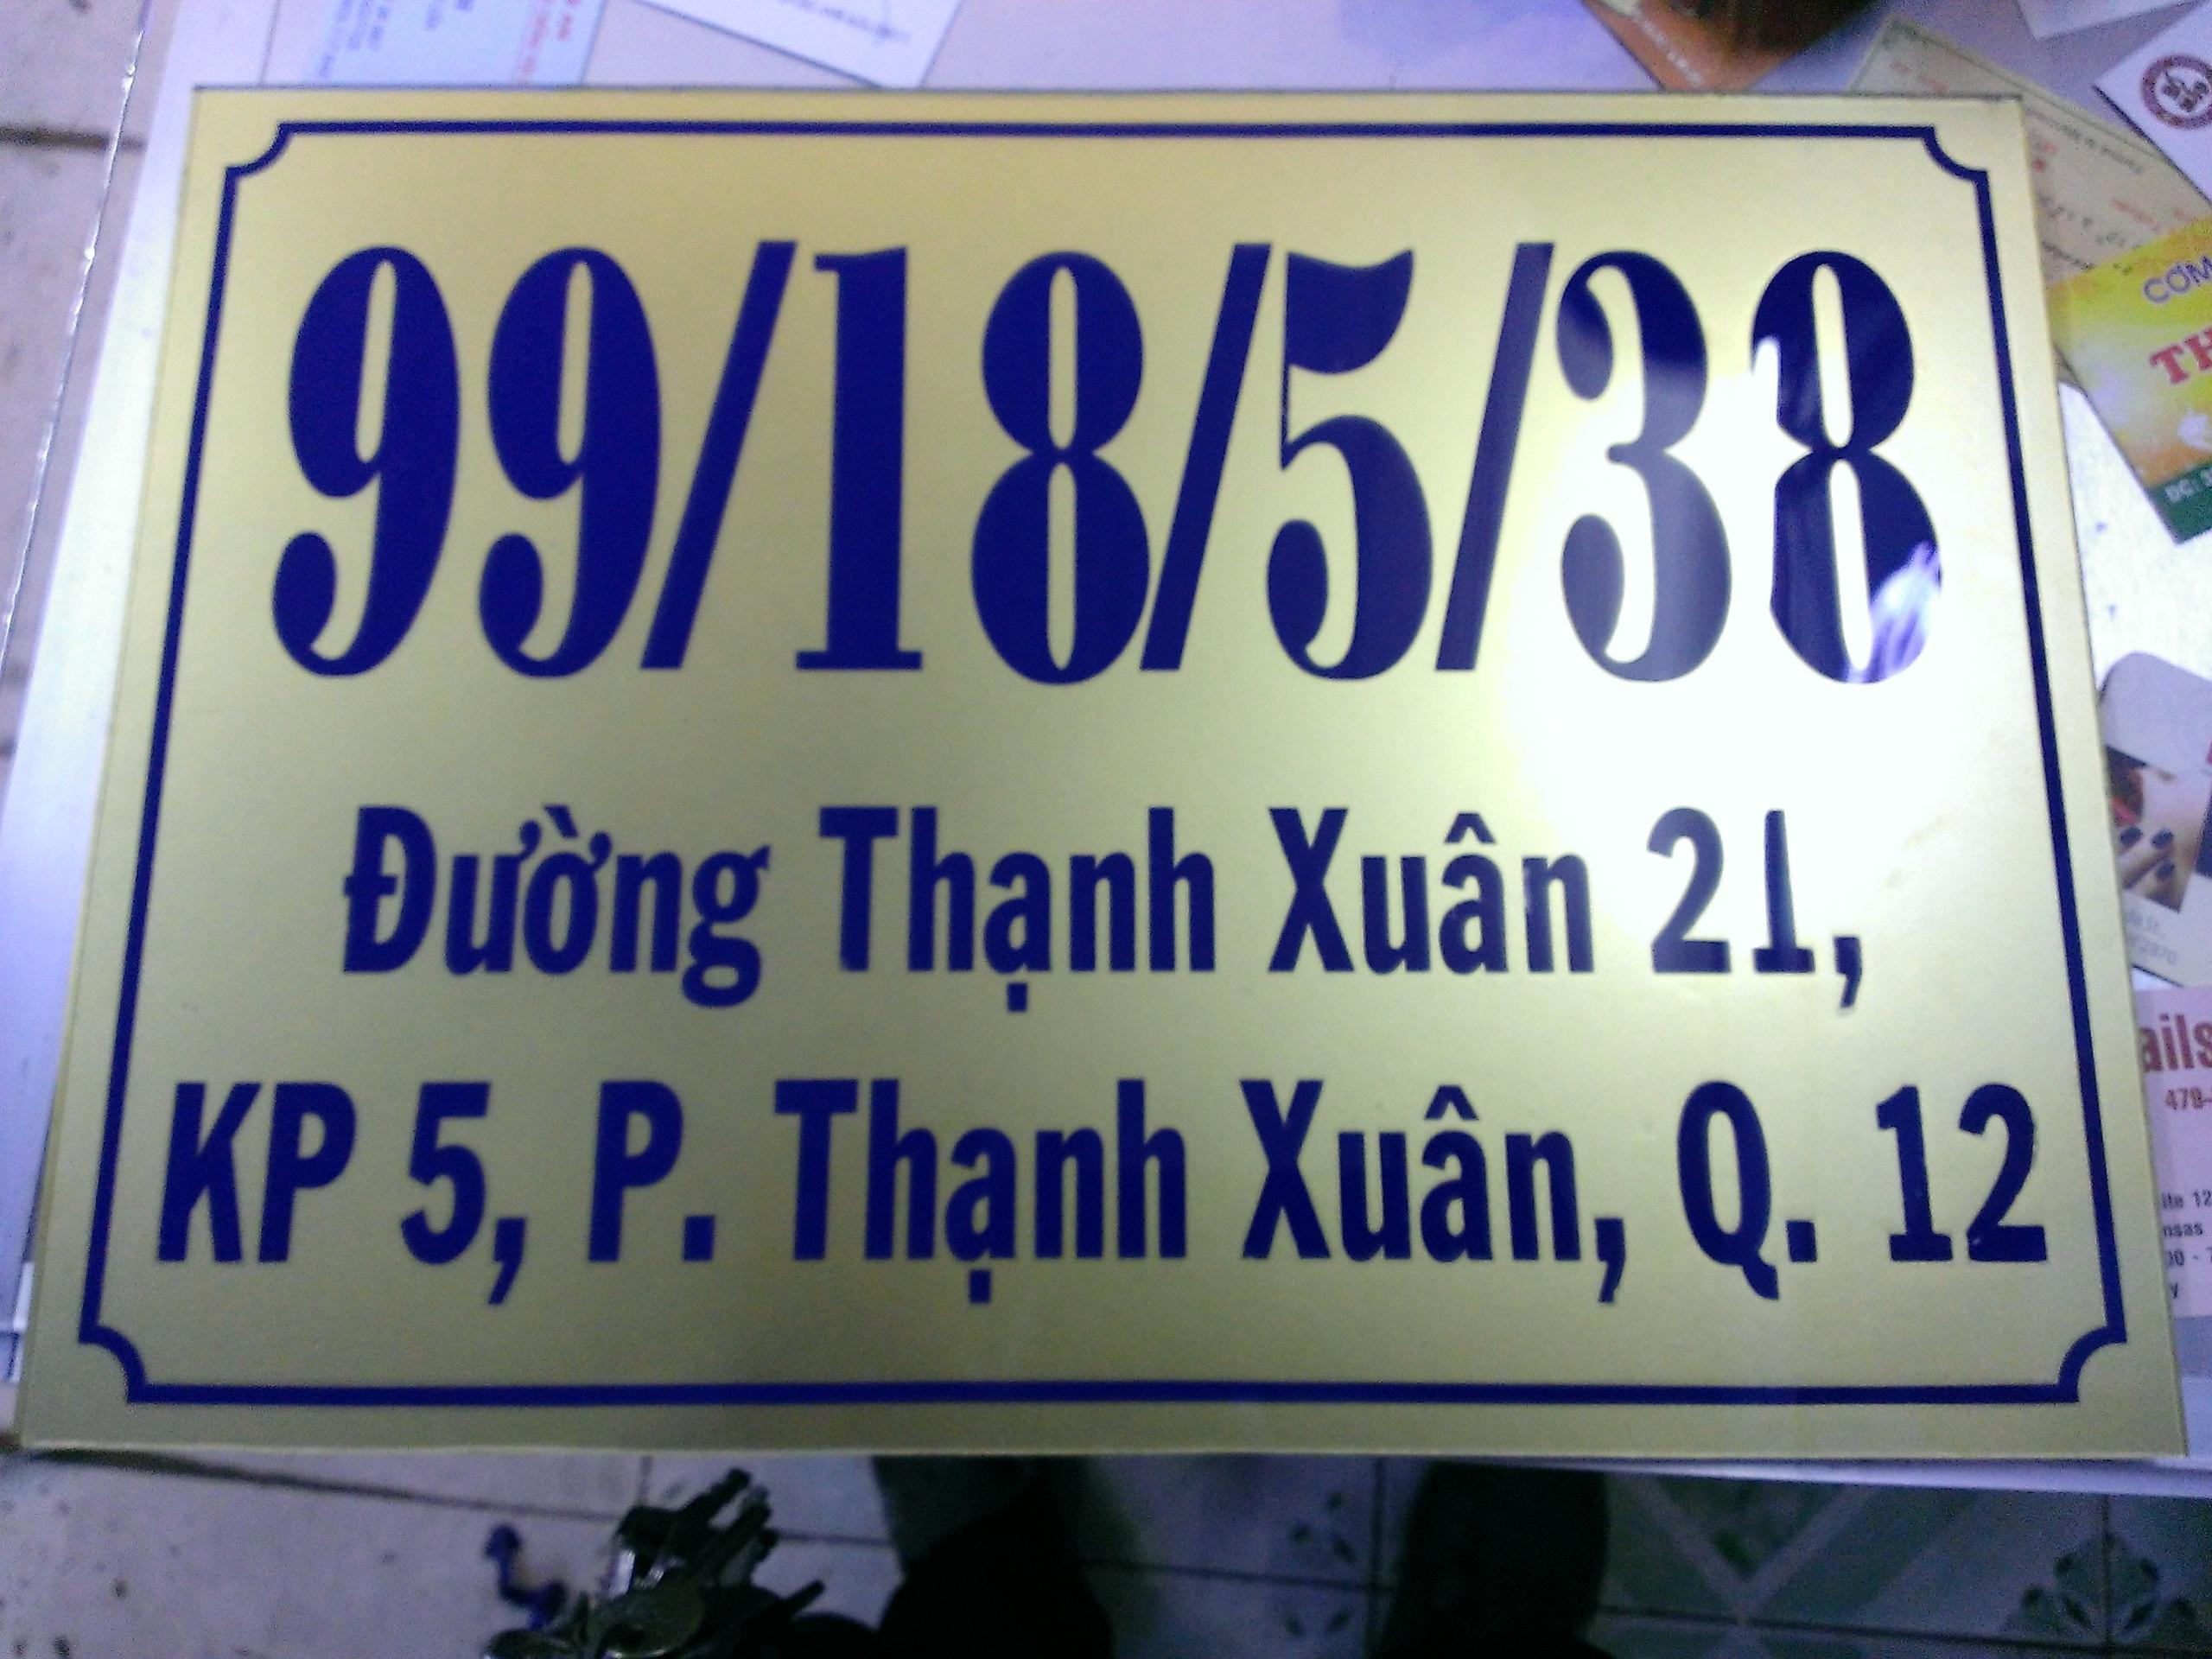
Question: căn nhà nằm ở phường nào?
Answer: căn nhà nằm ở phường thạnh xuân